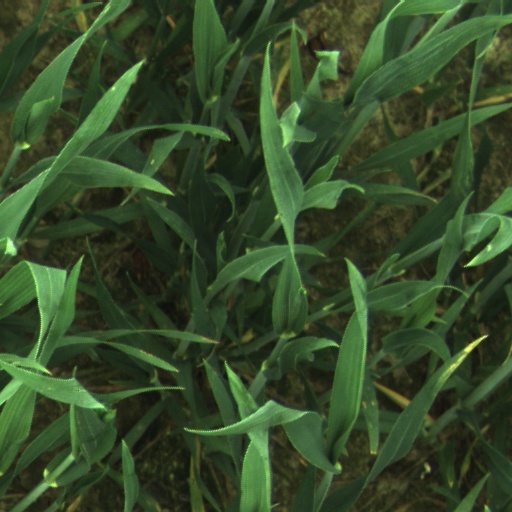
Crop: wheat